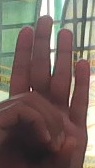
ASL sign: 0